Hariprasad Shastri

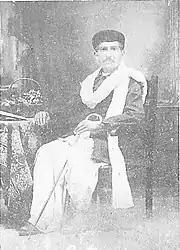

Hariprasad Shastri was born on 17 October 1919 at Malataj, a village near Petlad. He was the youngest son of Gangashankar Shastri, a physician and ritualist. His elder brother, Shankarlal Shastri, was a professor of Sanskrit at the Bahauddin College, Junagadh and a Gujarati literary critic. His grandfather, Vrajlal Kalidas Shastri (1825–1892) was a scholar of Sanskrit and Prakrit languages as well as a pioneer philologist of Gujarati and the youngest brother of the saint-poet, Chhotam (1812–1885).